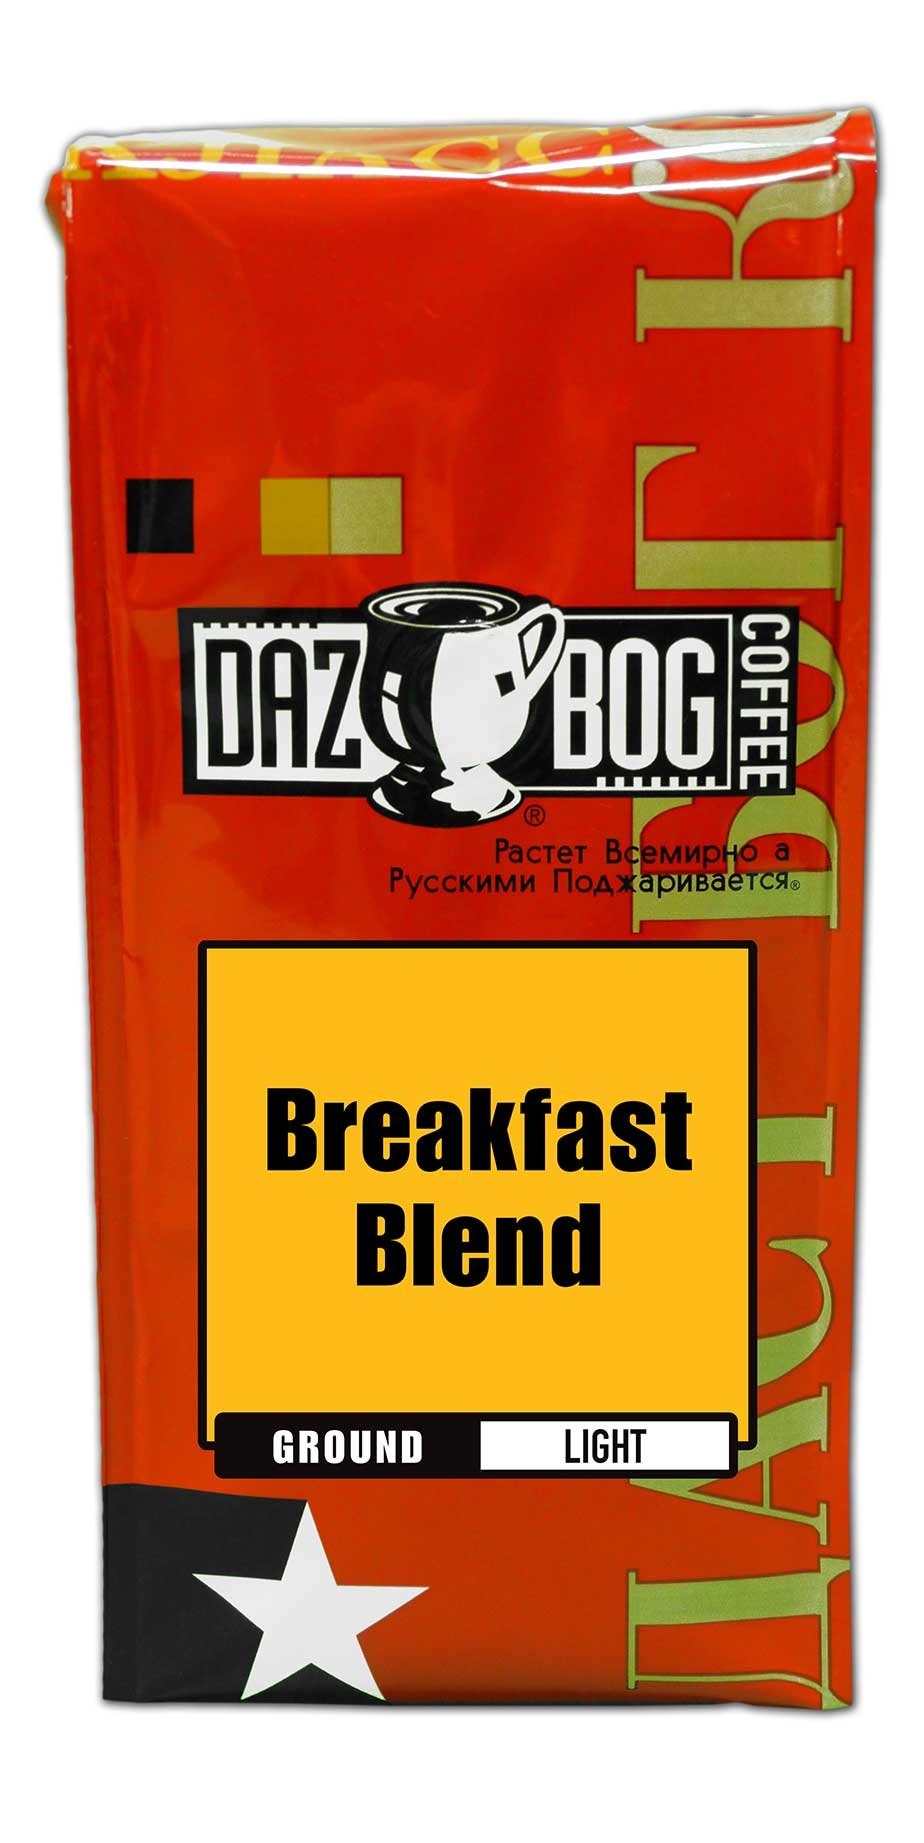
Item Name: Dazbog Coffee | Breakfast Blend | Ground Coffee | 11 oz. | Bright Flavor & Earthy Overtones | Light Roast Blend | Heavenly Rich | Vacuum Sealed Freshness
Bullet Point 1: THE PERFECT MORNING BLEND: A delicious morning blend of sweet Indonesian and Central American coffees give these coffee grinds bright flavor and deep earthy overtones.
Bullet Point 2: START YOUR MORNING RIGHT: Begin your morning on the right foot with a tasty cup of coffee you will love. The breakfast blend coffee is a light roast with lively acidity and a sweet finish.
Bullet Point 3: DELICIOUS GROUND COFFEE: A light bodied blend with tangy overtones and a clean finish. You’ll have the enjoyable coffee smell and taste you need to get out of your daily slumps.
Bullet Point 4: VACUUM SEALED BAG FOR FRESH COFFEE: This coffee blend is packaged with a vacuum seal to guard the coffee from exposure to oxygen. This allows the coffee to remain roaster fresh in the bag.
Bullet Point 5: GOURMET COFFEE ROASTER: Dazbog is a Colorado, Rocky Mountain region coffee roaster with a full line such as special blends, decafs, flavors, and an extensive line of organics. The coffee is slow roasted in small-customized batches for great taste.
Value: 12.0
Unit: Ounce

Price: 13.24